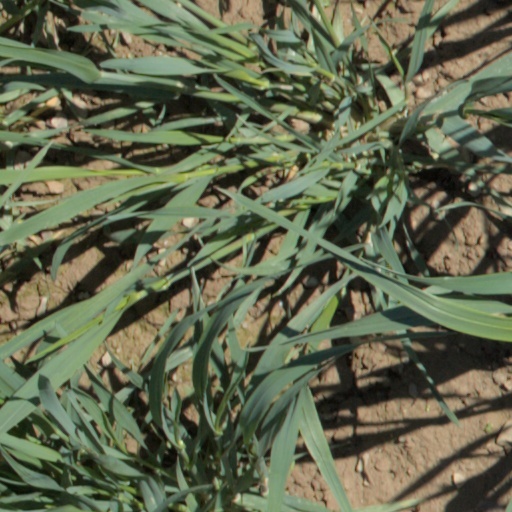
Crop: wheat